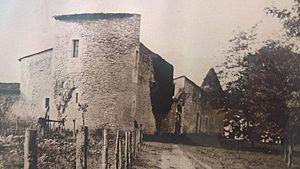
Photo prise dans les années 60 par Claude Reyné, fils du propriétaire. A cette époque l'autoroute n'existait pas encore. Le chemin d'accès au château était dans le prolongement de l'allée du château (Cadaujac/Gironde).
Le château d'Eck est un domaine viticole, en AOC Pessac-léognan, situé à Cadaujac en Gironde en bordure de l'autoroute A62.